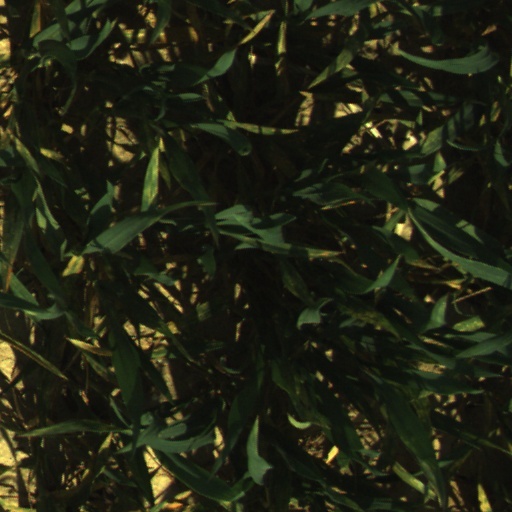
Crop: wheat